No. 54 Squadron RAF

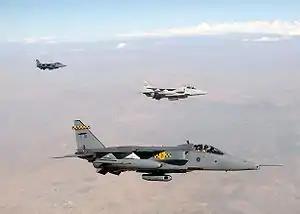
Three 54 Sqn "Jaguar GR1A"s over northern Iraq in 2002.

By 1974 when twelve SEPECAT Jaguar aircraft were delivered the squadron had re-located to RAF Coltishall. From 1975 until at least 1994 (the last year for which data is available) the squadron's wartime role was as an operational squadron in the front line assigned to SACEUR with twelve Jaguar aircraft, eight WE.177 tactical nuclear bombs, and a variety of conventional weapons. In a high-intensity European war the unit's role was to support land forces on the Continent resisting an assault by the Red Army on Western Europe, first with conventional weapons and secondly with tactical nuclear weapons, should a conflict escalate to that stage, by striking beyond the forward edge of the battlefield into enemy-held areas. The apparent mismatch between aircraft numbers and nuclear bombs was a consequence of RAF staff planners concluding that with some aircraft held back from the conventional phase as a reserve, there would be one-third attrition of aircraft, leaving the remaining survivors numerically strong enough to deliver the squadron's entire stockpile of eight nuclear bombs.